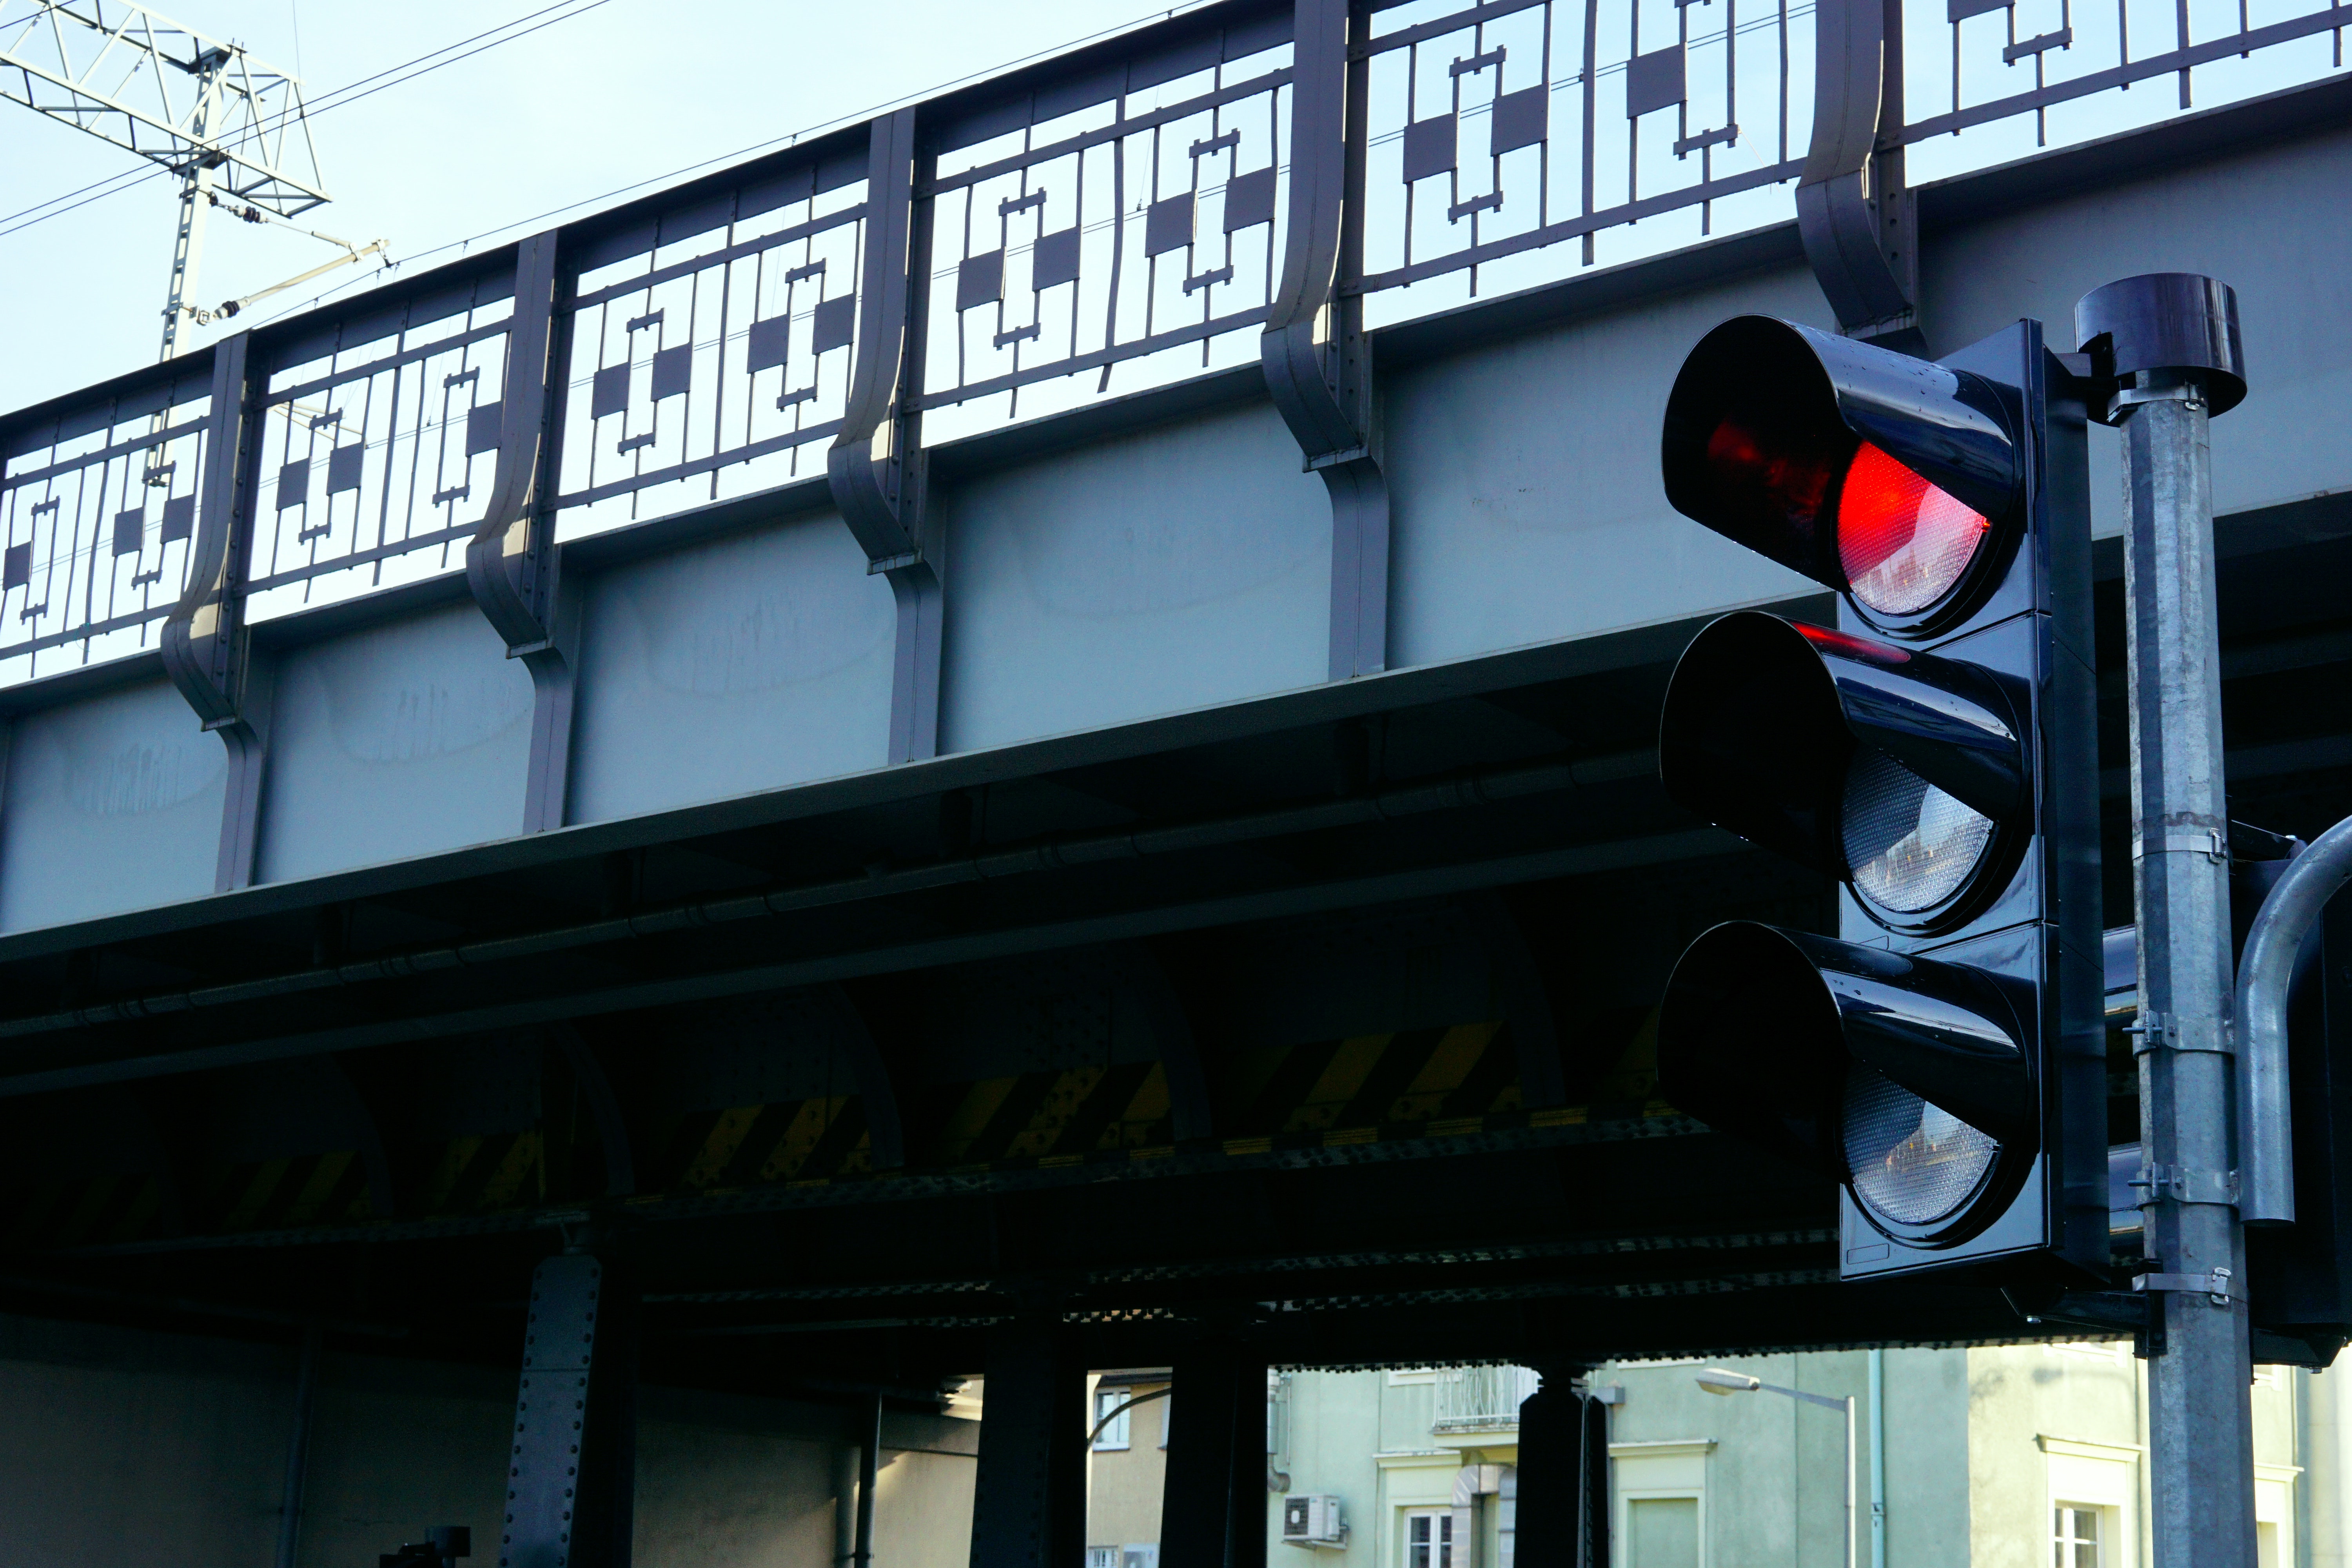
traffic light, signaling device, lighting, transport, urban area, architecture, light fixture, metropolitan area, signage, interior design, street, building, street sign, pedestrian, city, facade, sign, metal